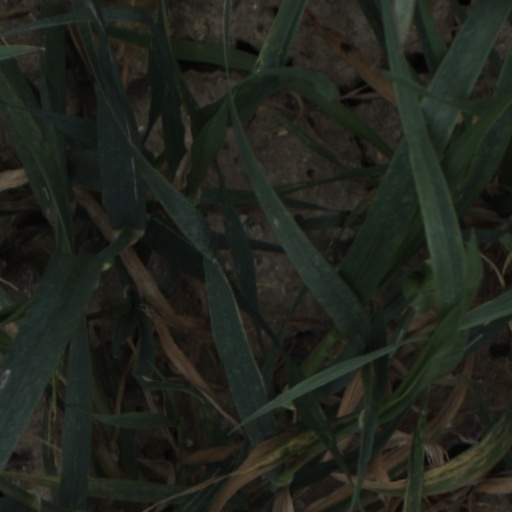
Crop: wheat